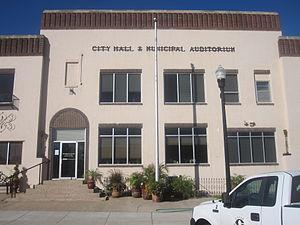
La ville de Canadian est le siège du comté de Hemphill, dans l’État du Texas, aux États-Unis. Lors du recensement de 2010, elle comptait 2 649 habitants.